Aristotle Onassis

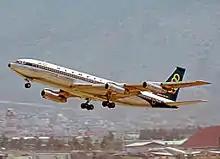
Olympic Airways Boeing 707, 1973

In 1956, Greek airlines in general faced economic difficulties, whereby companies like TAE were affected by strikes and cash shortage. The Greek government decided to give this and other companies to the private sector, and, on 30 July 1956, Onassis signed a contract granting him the operational rights to the Greek air transport industry. When Onassis heard during the negotiations that he would not be able to use the five Olympic rings in his logo due to copyright issues, he simply decided to add a sixth ring.